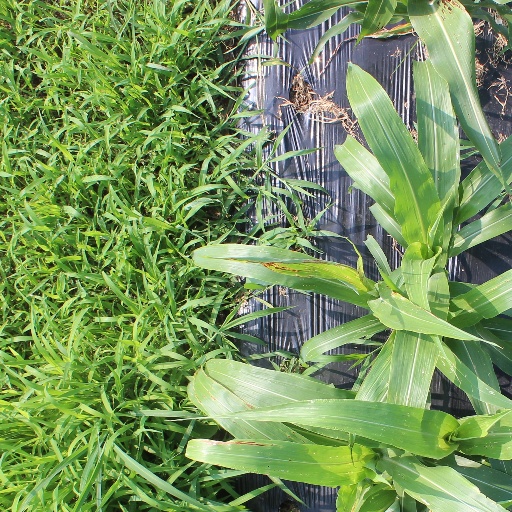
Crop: sorghum